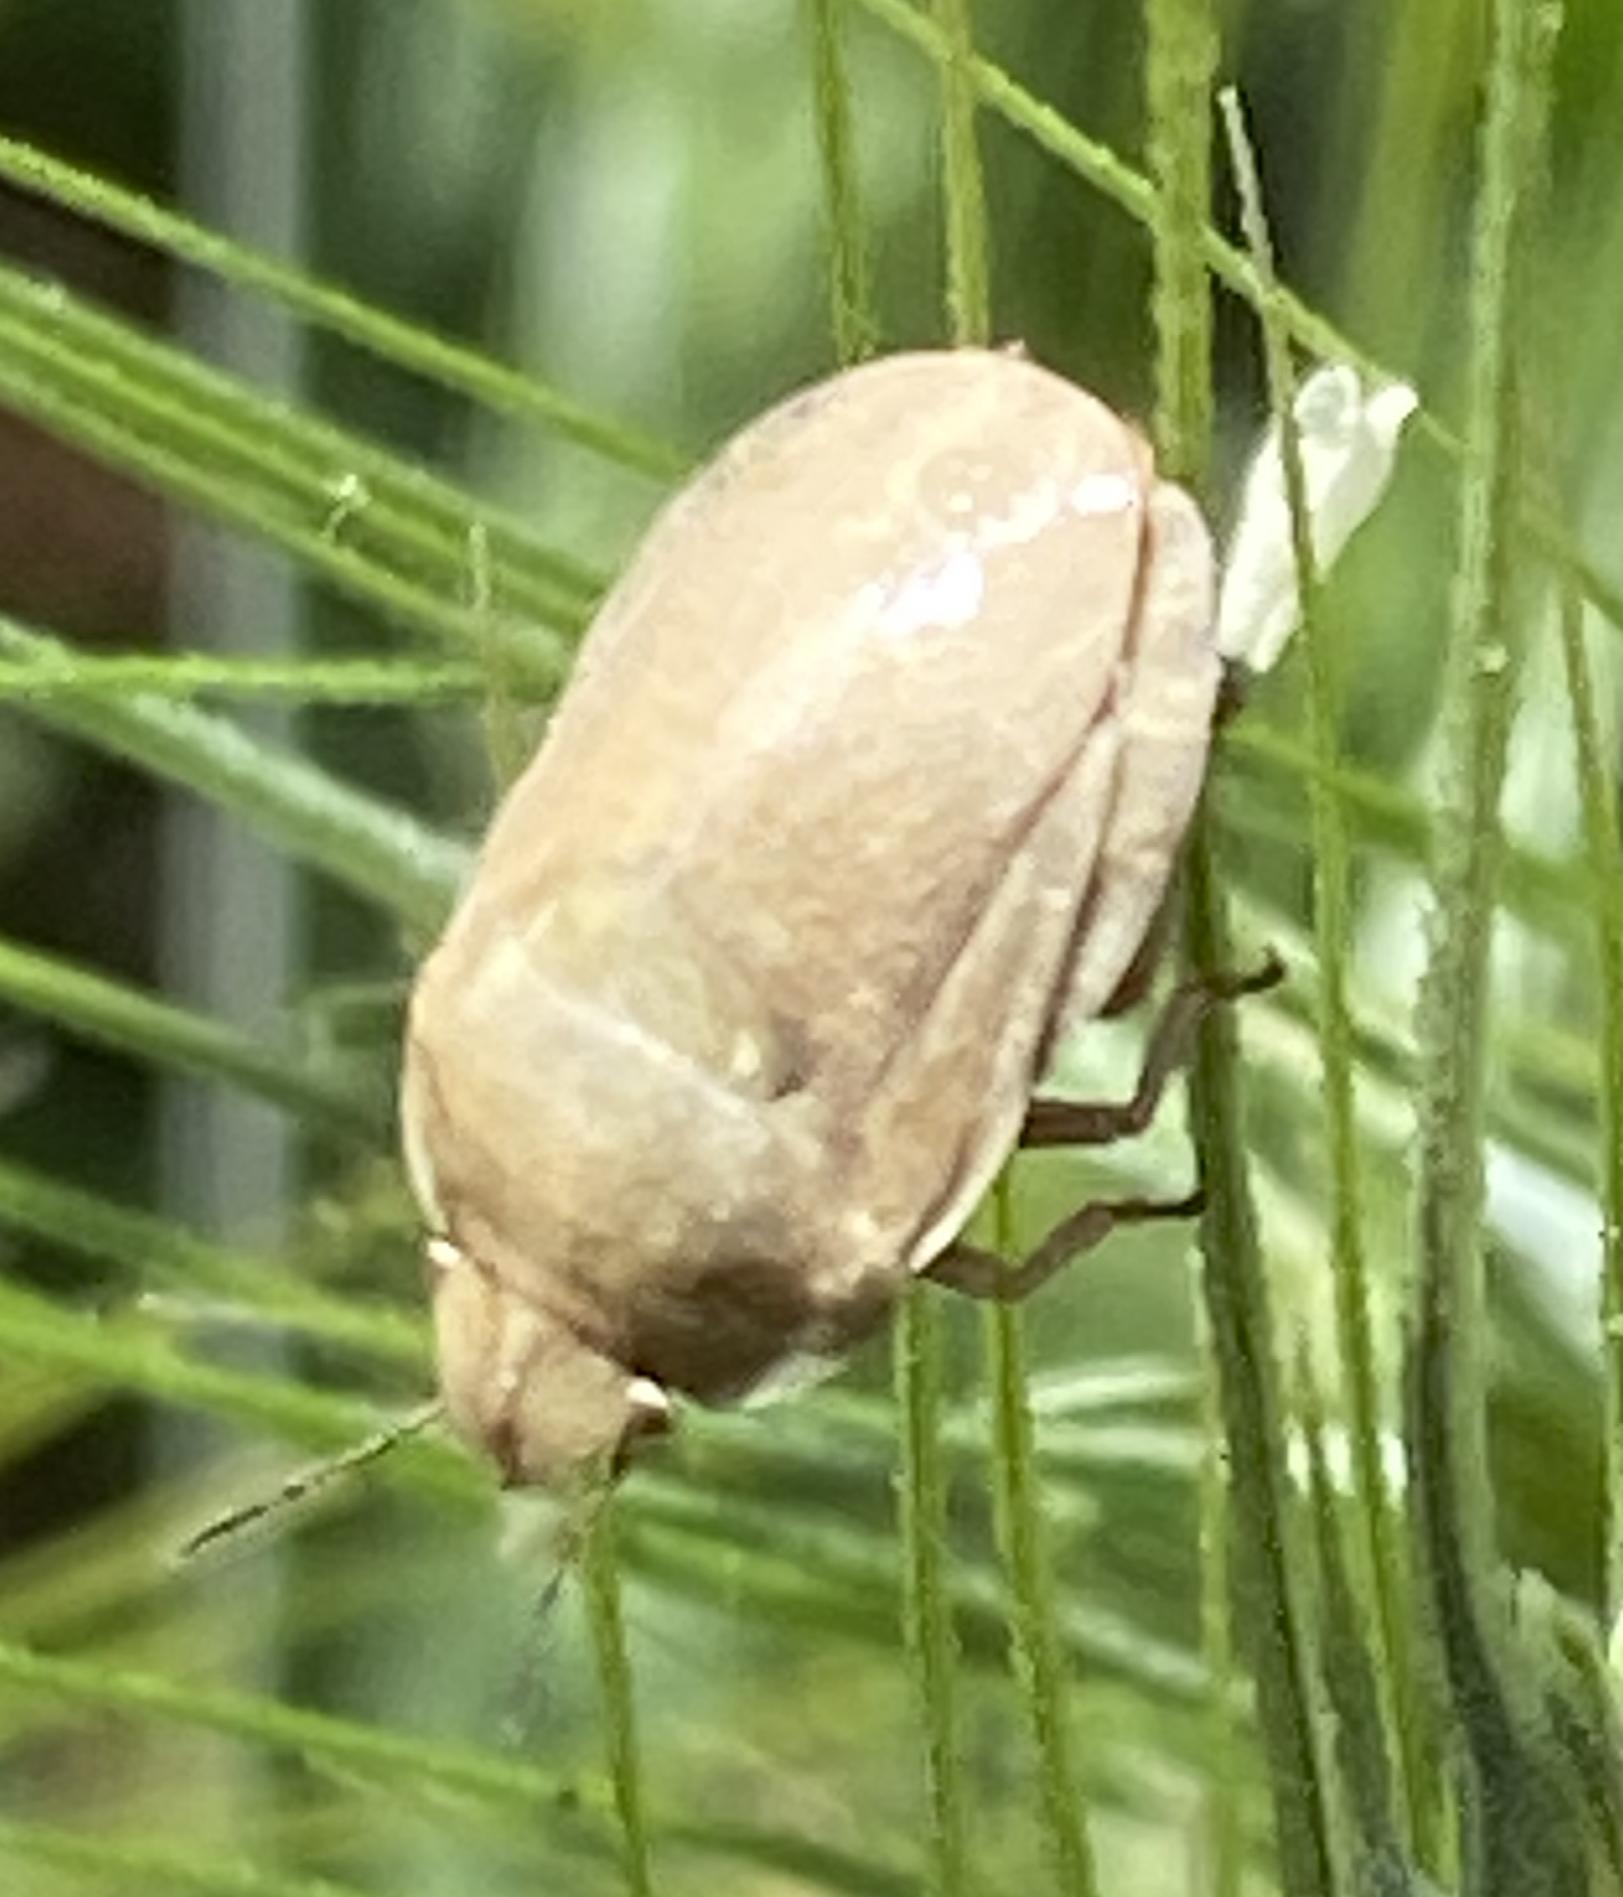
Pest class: non_pest_herbivores